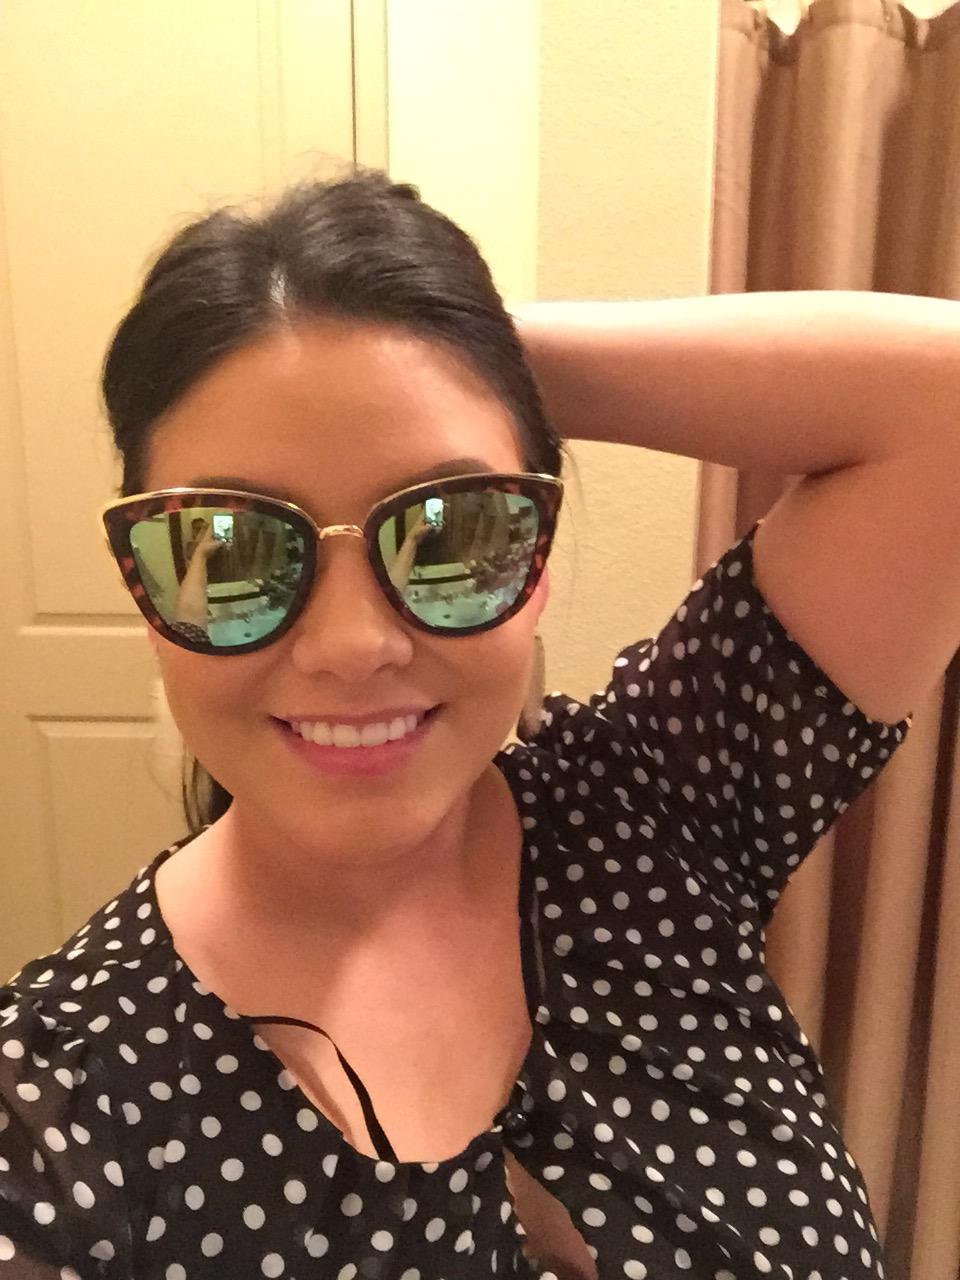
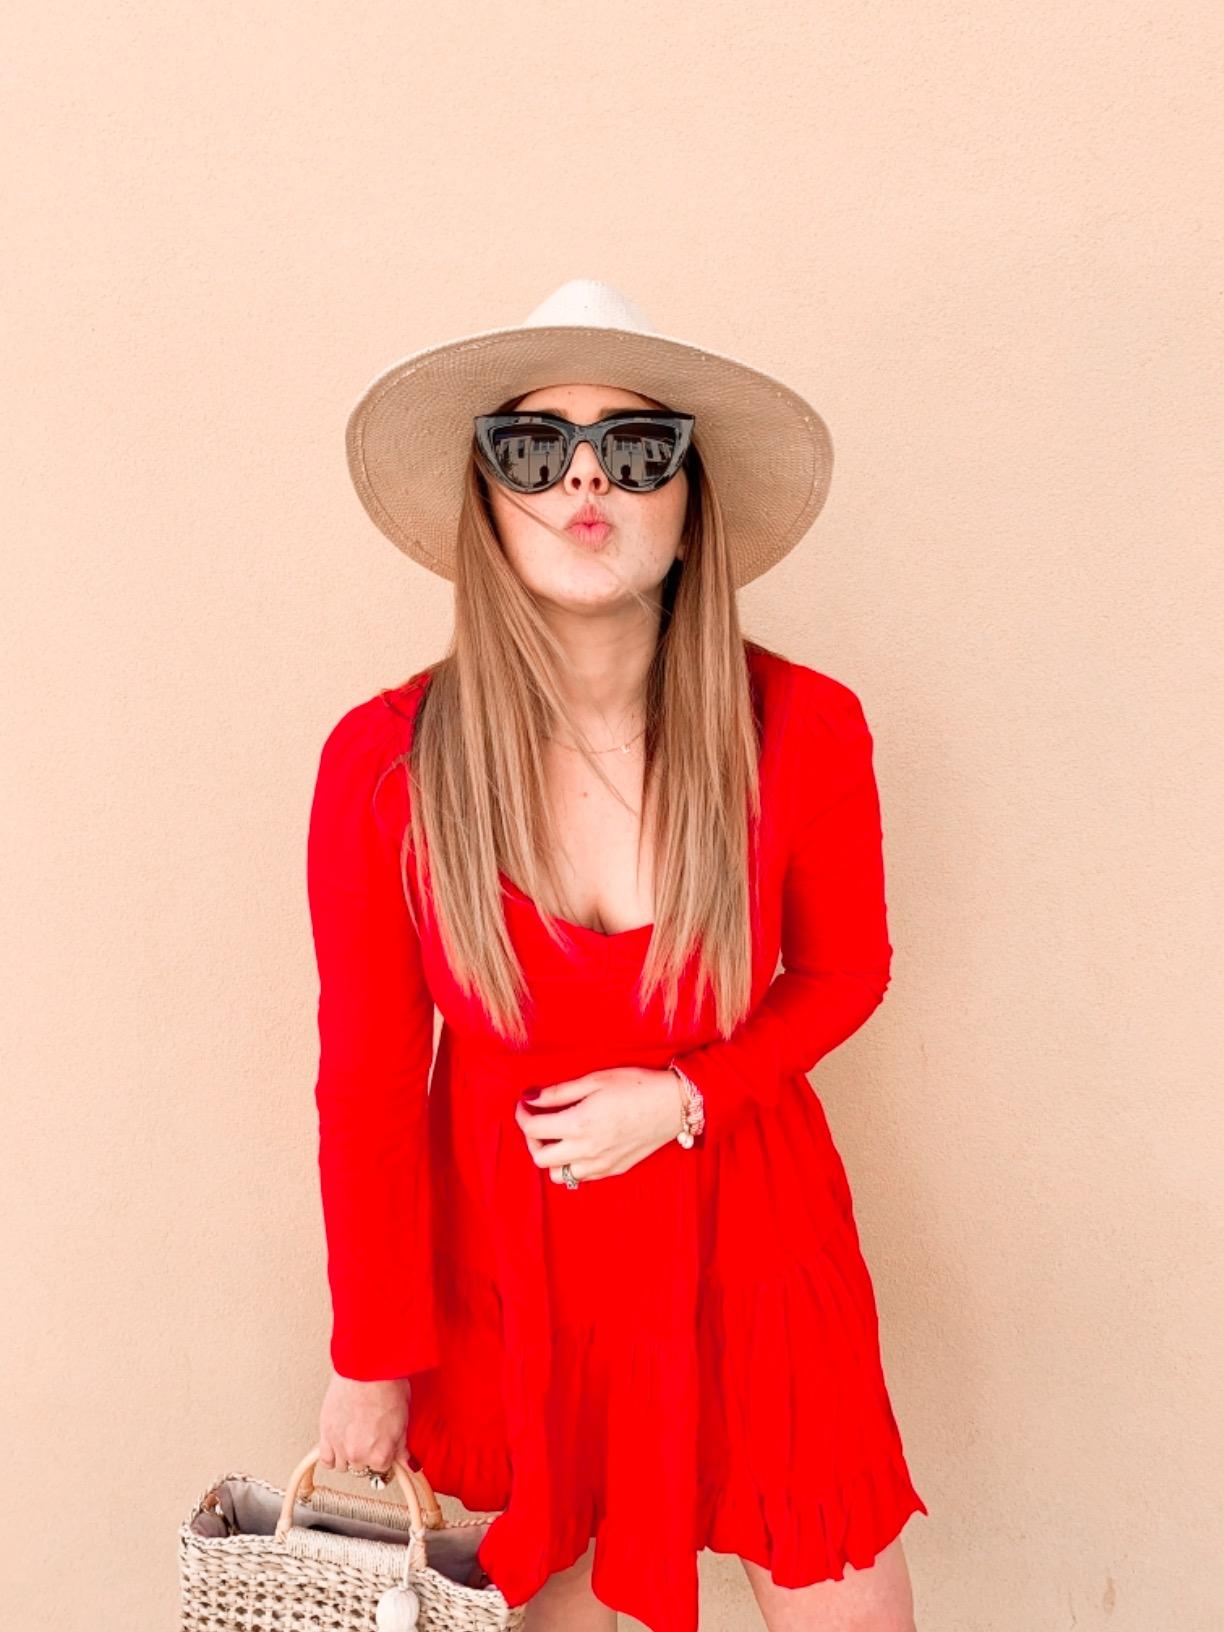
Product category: accessories_sunglasses
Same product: no